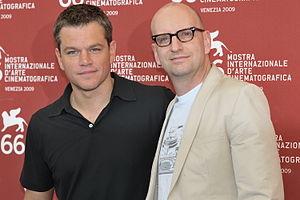
Steven Andrew Soderbergh [ˈstiːvən ˈændɹu ˈsoʊdərbɜːrɡ] est un réalisateur, scénariste et producteur de cinéma américain, né le 14 janvier 1963 à Atlanta.